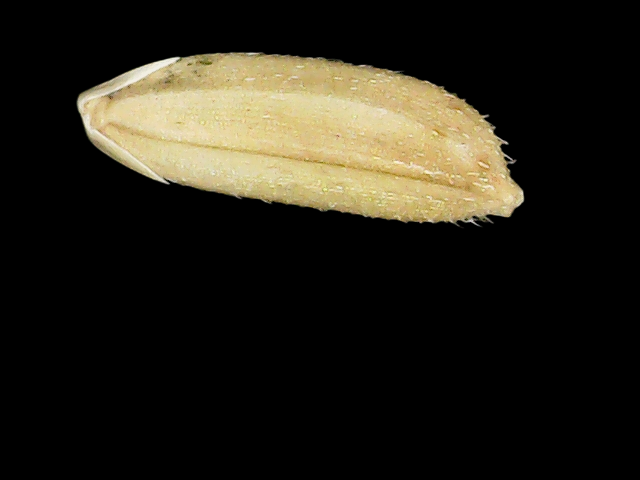
Rice variety: Bd30